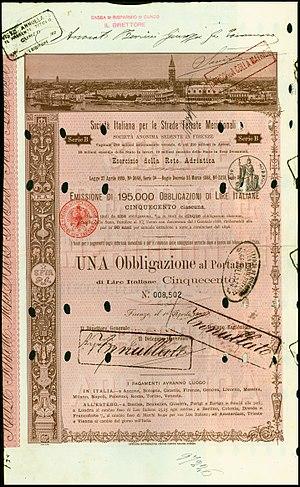
La Società Italiana per le Strade Ferrate Meridionali fondée en 1862 par le comte Pietro Bastogi, qui gérait un grand nombre de voies ferrées, en grande partie situées dans le nord du pays et sur le versant adriatique et méridional de l'Italie péninsulaire. À partir de 1885 elle prend la raison sociale de Società Italiana per le Strade Ferrate Meridionali. Esercizio della Rete Adriatica. En 1906 elle cesse son activité ferroviaire et se transforme en holding financière d'investissement.